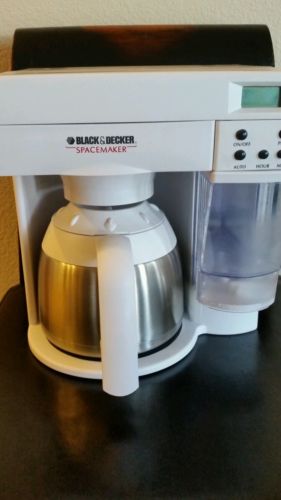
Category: coffee maker